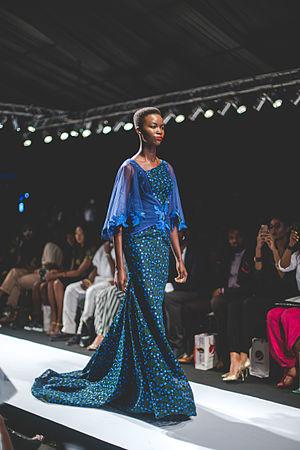
Le Lagos Fashion Week, ou Lagos Fashion & Design Week, est un événement de mode annuel fondé en 2011 par Omoyemi Akerele. Il est devenu un rendez-vous important de la mode, et permet de soutenir cette industrie de la mode au Nigeria et en Afrique.